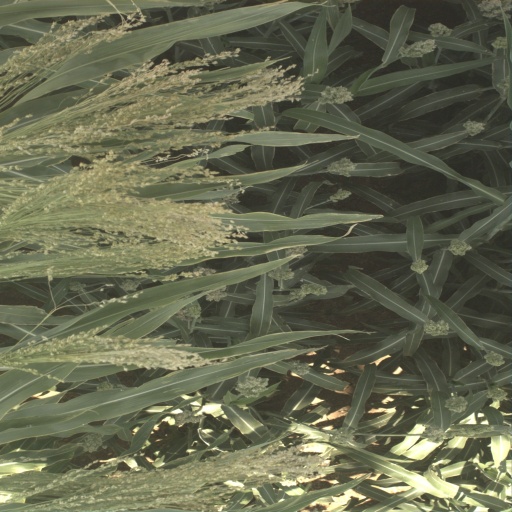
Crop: sorghum